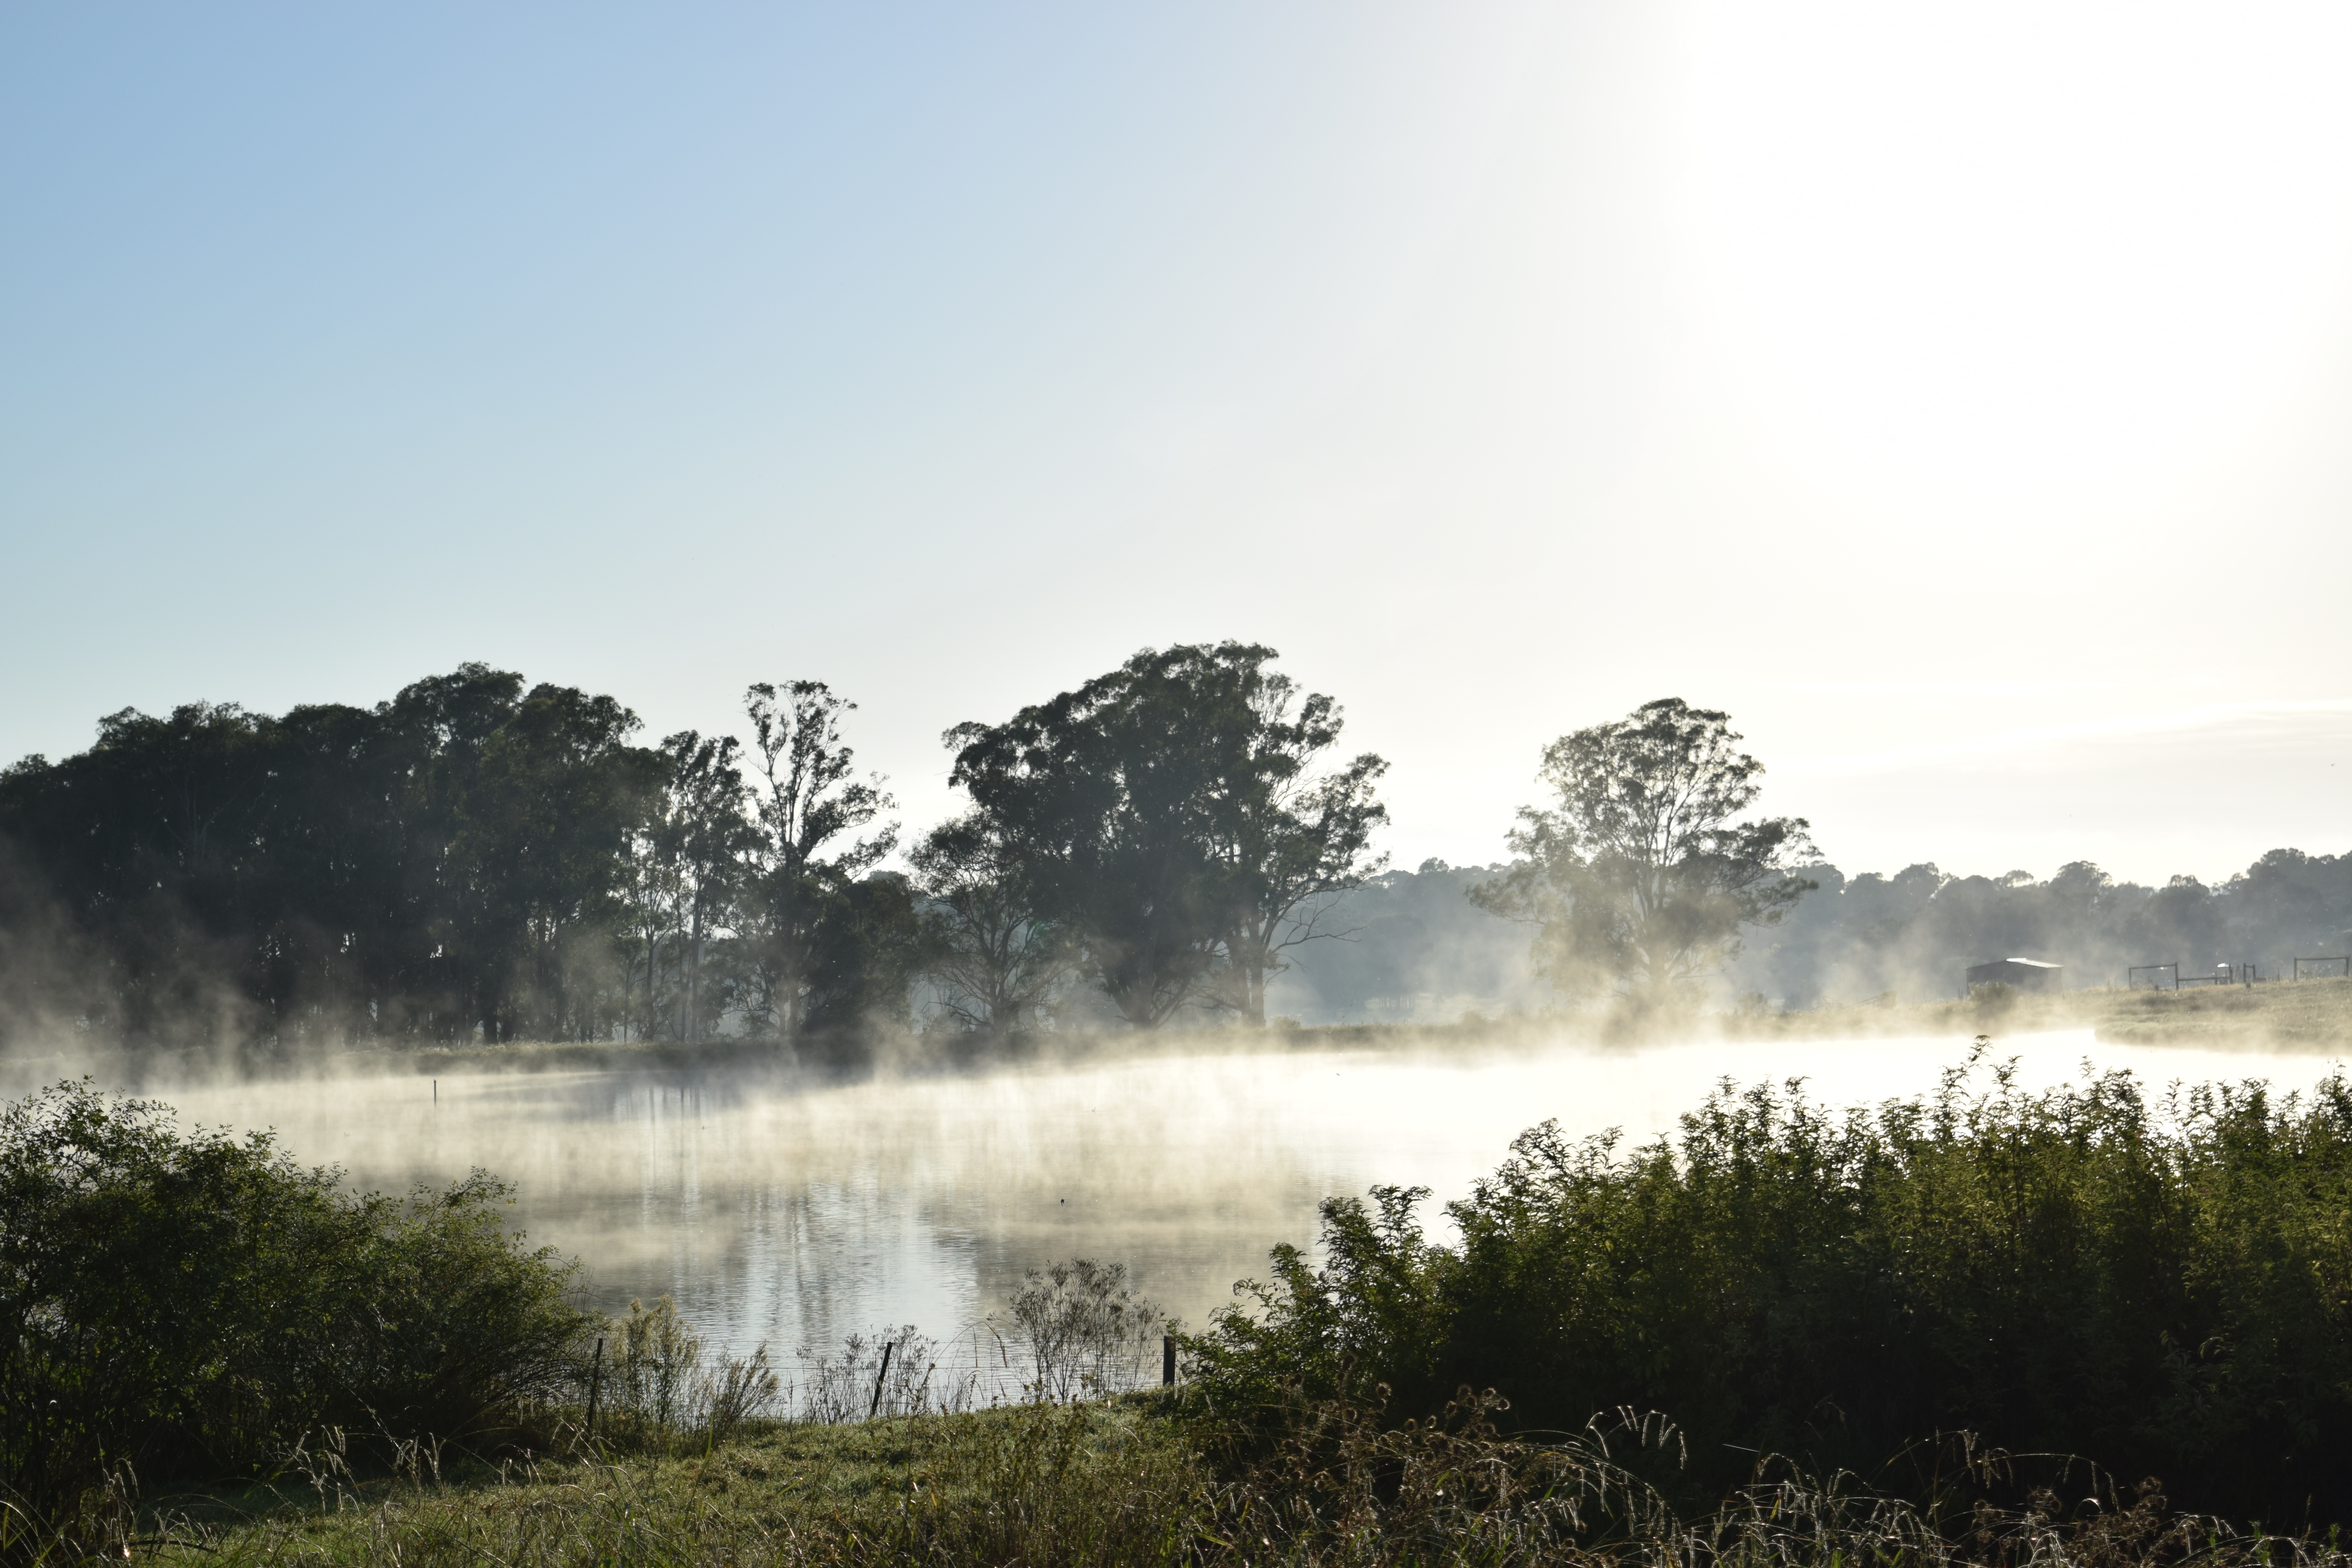
landscape, tree, water, nature, forest, grass, cloud, fog, sunrise, mist, sunlight, morning, hill, lake, dawn, country, reflection, sydney, autumn, weather, reservoir, wetland, habitat, rural area, natural environment, atmospheric phenomenon